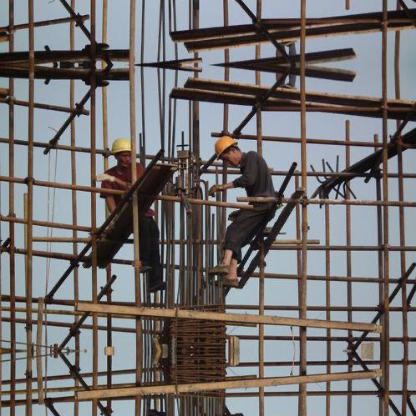
Objects in the image:
label: helmet
label: helmet